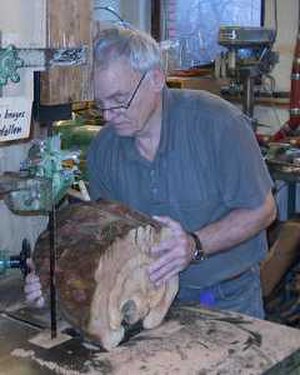
Lille Herman
Herman (Finn Hermansen) ved båndsaven.
Finn Hermansen, kaldet Herman, medarbejder i Dansk Skolesløjds Værktøjshandel i København og senere på Dansk Sløjdlærerskole i Emdrup, hvor han udviklede opspændingsapparatet ved navn en Lille Herman.
En Lille Herman er et mobilt opspændingsredskab til at fastholde træemner under bearbejdning inden for området grøn sløjd. I mangel af høvlebænkens tænger fastholdes emnet enten mellem Lille Hermans kæber eller af et reb; i begge tilfælde sker tilstramningen ved at træde på fodpedalen.